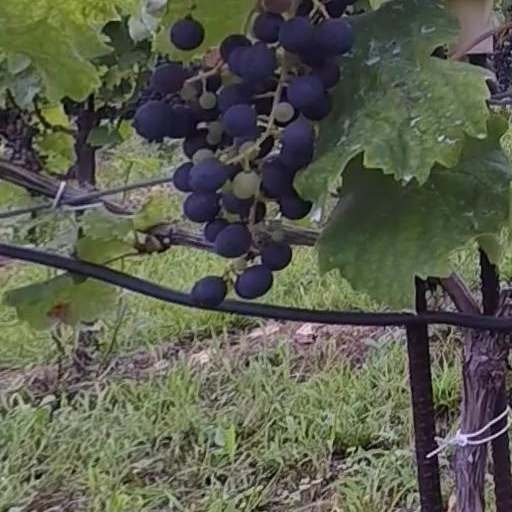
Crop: grape